Nickel

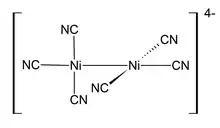
Structure of ion

Nickel ores are classified as oxides or sulfides. Oxides include laterite, where the principal mineral mixtures are nickeliferous limonite, (Fe,Ni)O(OH), and garnierite (a mixture of various hydrous nickel and nickel-rich silicates). Nickel sulfides commonly exist as solid solutions with iron in minerals such as pentlandite and pyrrhotite with the formula FeNiS and FeNiS, respectively. Other common Ni-containing minerals are millerite and the arsenide niccolite.